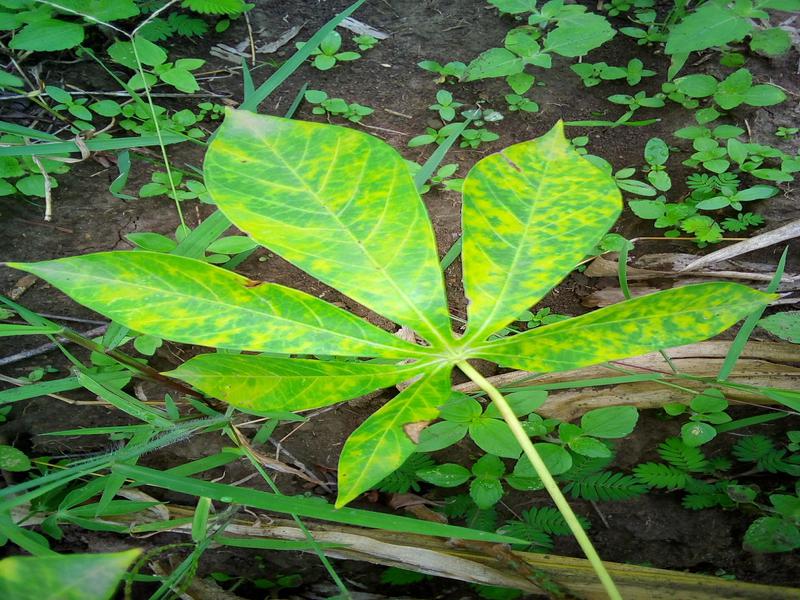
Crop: cassava
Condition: brown_streak_disease